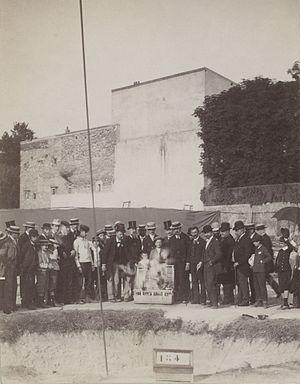
[Collection Jules Beau. Photographie sportive]
La colombophilie est l'art d'élever et de faire concourir les pigeons voyageurs.